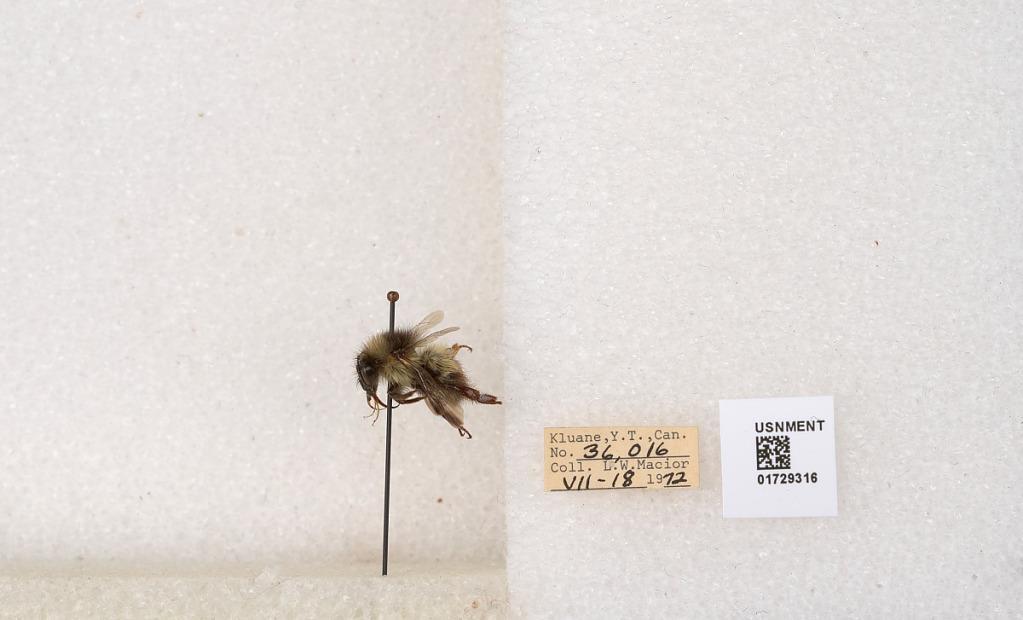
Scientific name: Bombus flavifrons Cresson
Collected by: L. Macior
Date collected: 1972-7-18
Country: Canada
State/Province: Yukon Territory
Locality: Kluane National Park and Reserve
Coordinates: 60.7493, -139.504